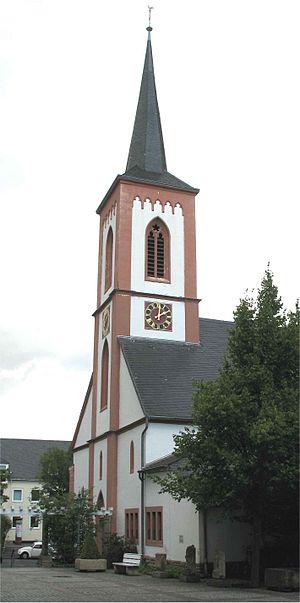
L'église Liebfrauen à Bitburg (Allemagne).